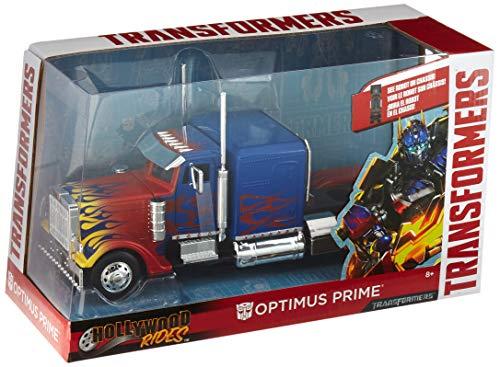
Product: Optimus Prime Truck with Robot on Chassis from Transformers Movie Hollywood Rides Series Diecast Model by Jada 30446
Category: Toys & Games | Play Vehicles | Die-Cast Vehicles
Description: Made of diecast with some plastic parts.
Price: $24.99
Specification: ProductDimensions:2x7x2.5inches|ItemWeight:1.19pounds|ShippingWeight:1.19pounds(Viewshippingratesandpolicies)|ASIN:B07H5WC5ZC|Itemmodelnumber:30446|Manufacturerrecommendedage:8yearsandup